1922 Racine Legion season

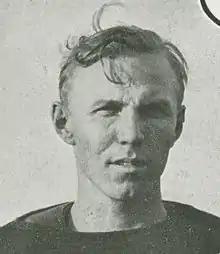
After playing three games for the Canton Bulldogs, Raymond "Candy" Miller came over to Racine, where he started 8 games at right tackle.

The Racine Legion football team did not suddenly spring from the soil in 1922. The club was first formed by the Racine post of the American Legion in the summer of 1921. Having already sponsored teams in other sports' the team's initial goal seemed modest: to make the team the best in Racine. Assisting in the creation was William Horlick, president of his family's eponymous malted milk company, a profitable firm of the day. Horlick was a financial angel and provided use of his company's employee ball yard, Horlick Athletic Field, for home games.